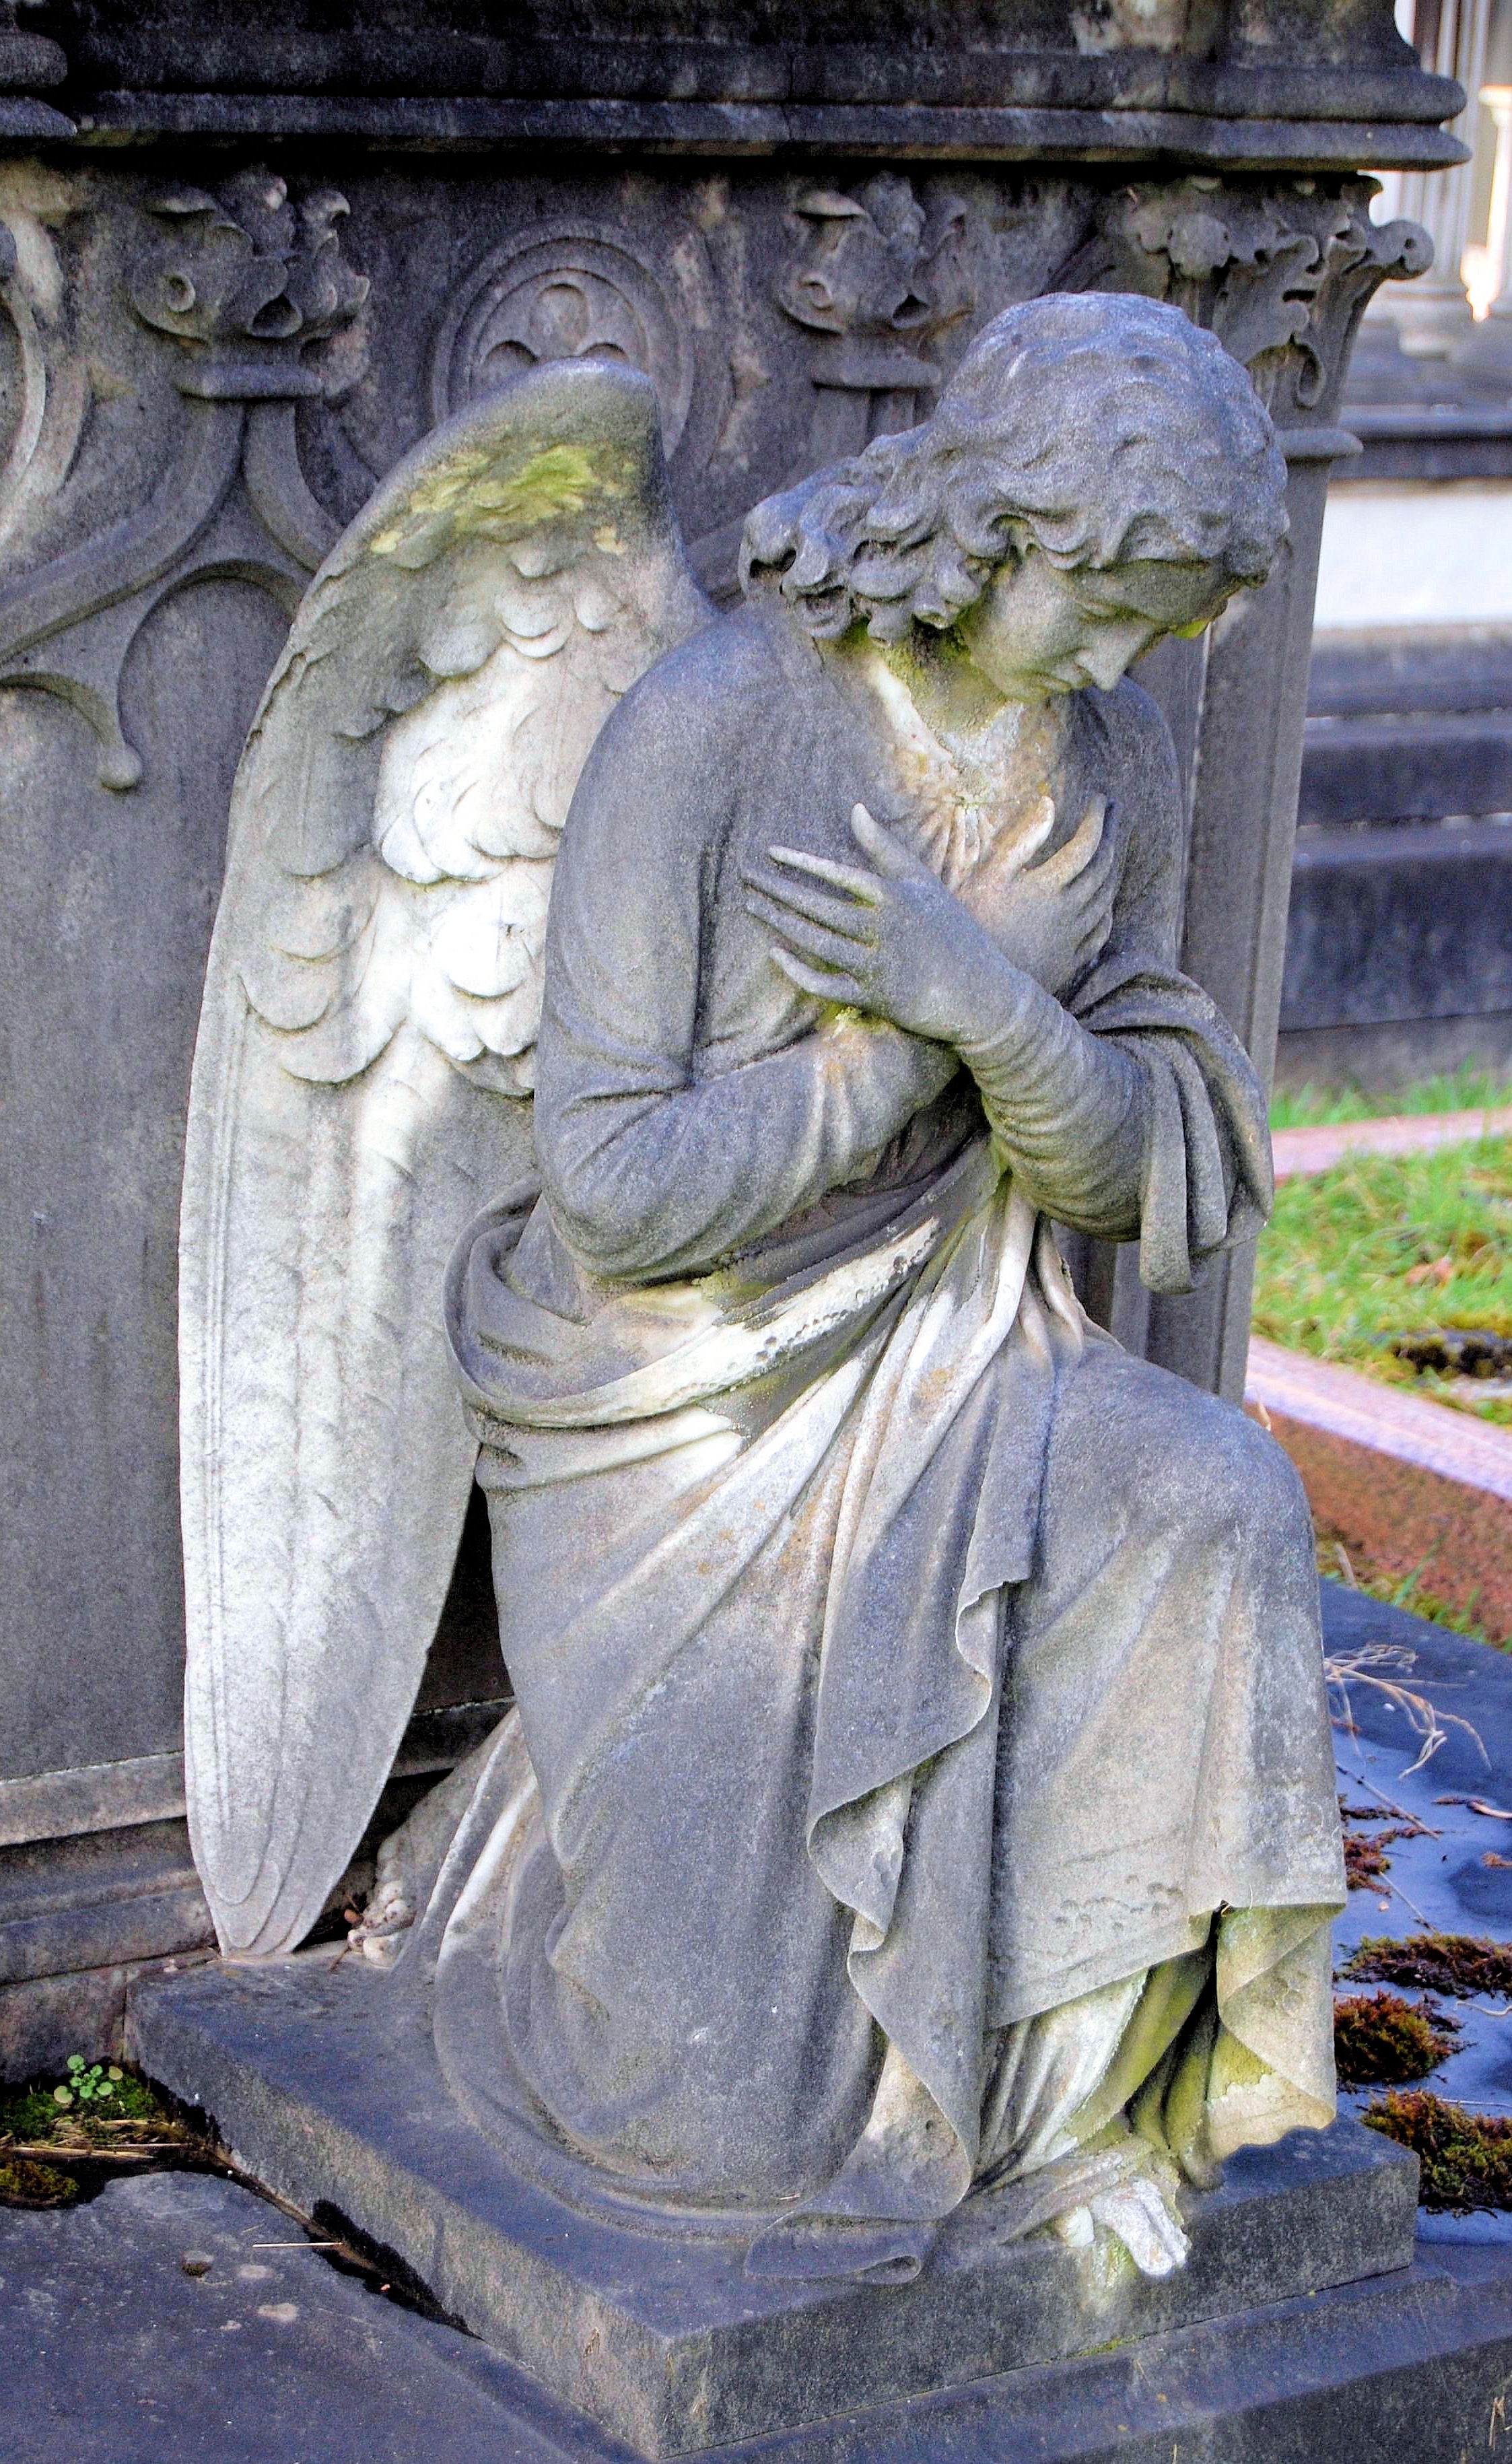
monument, statue, cemetery, tombstone, grave, sculpture, angel, art, temple, tomb, carving, mythology, stone carving, fictional character, ancient history